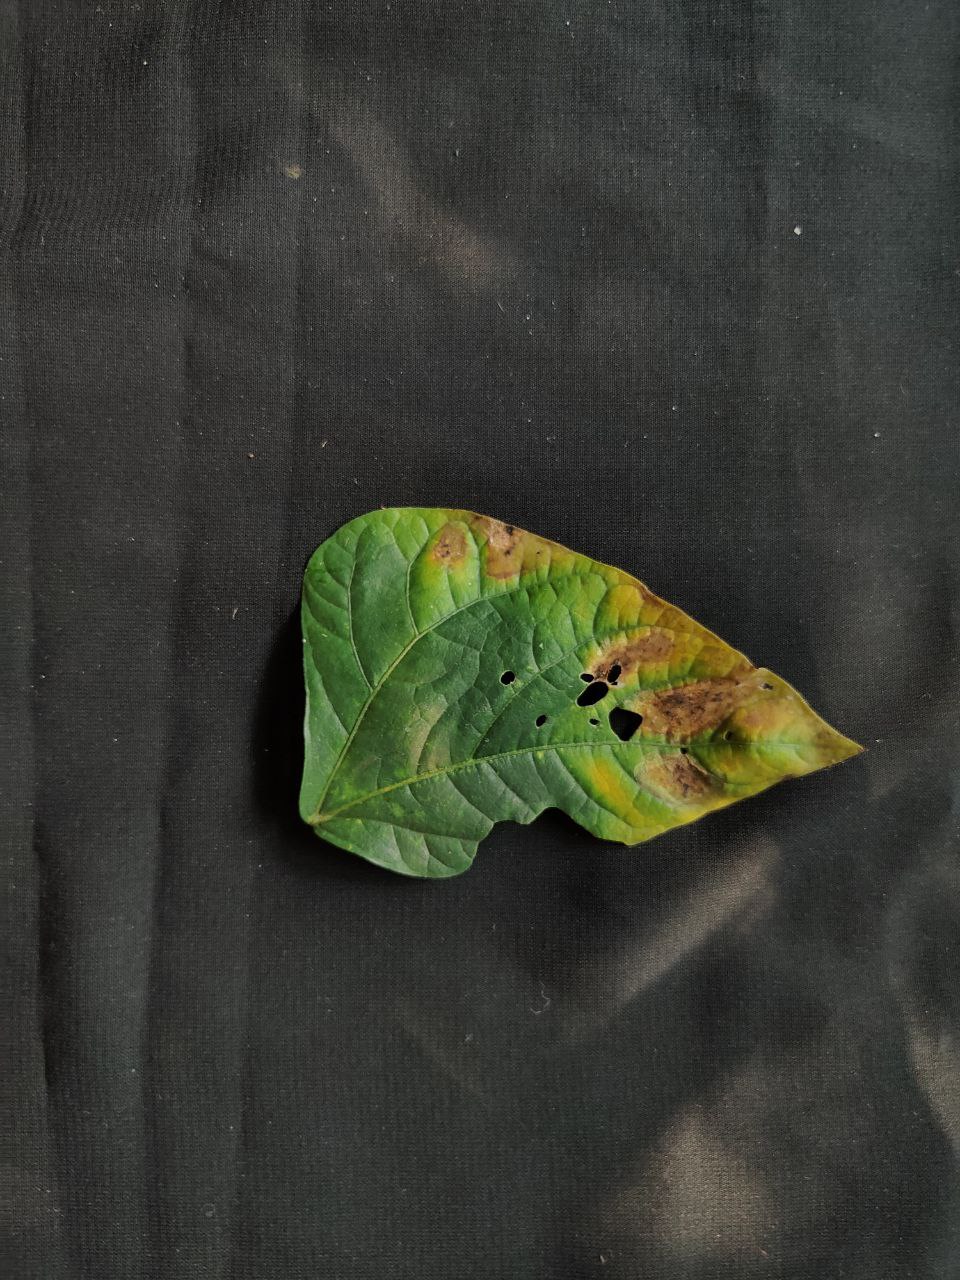
Crop: cowpea
Leaf condition: Bacterial wilt